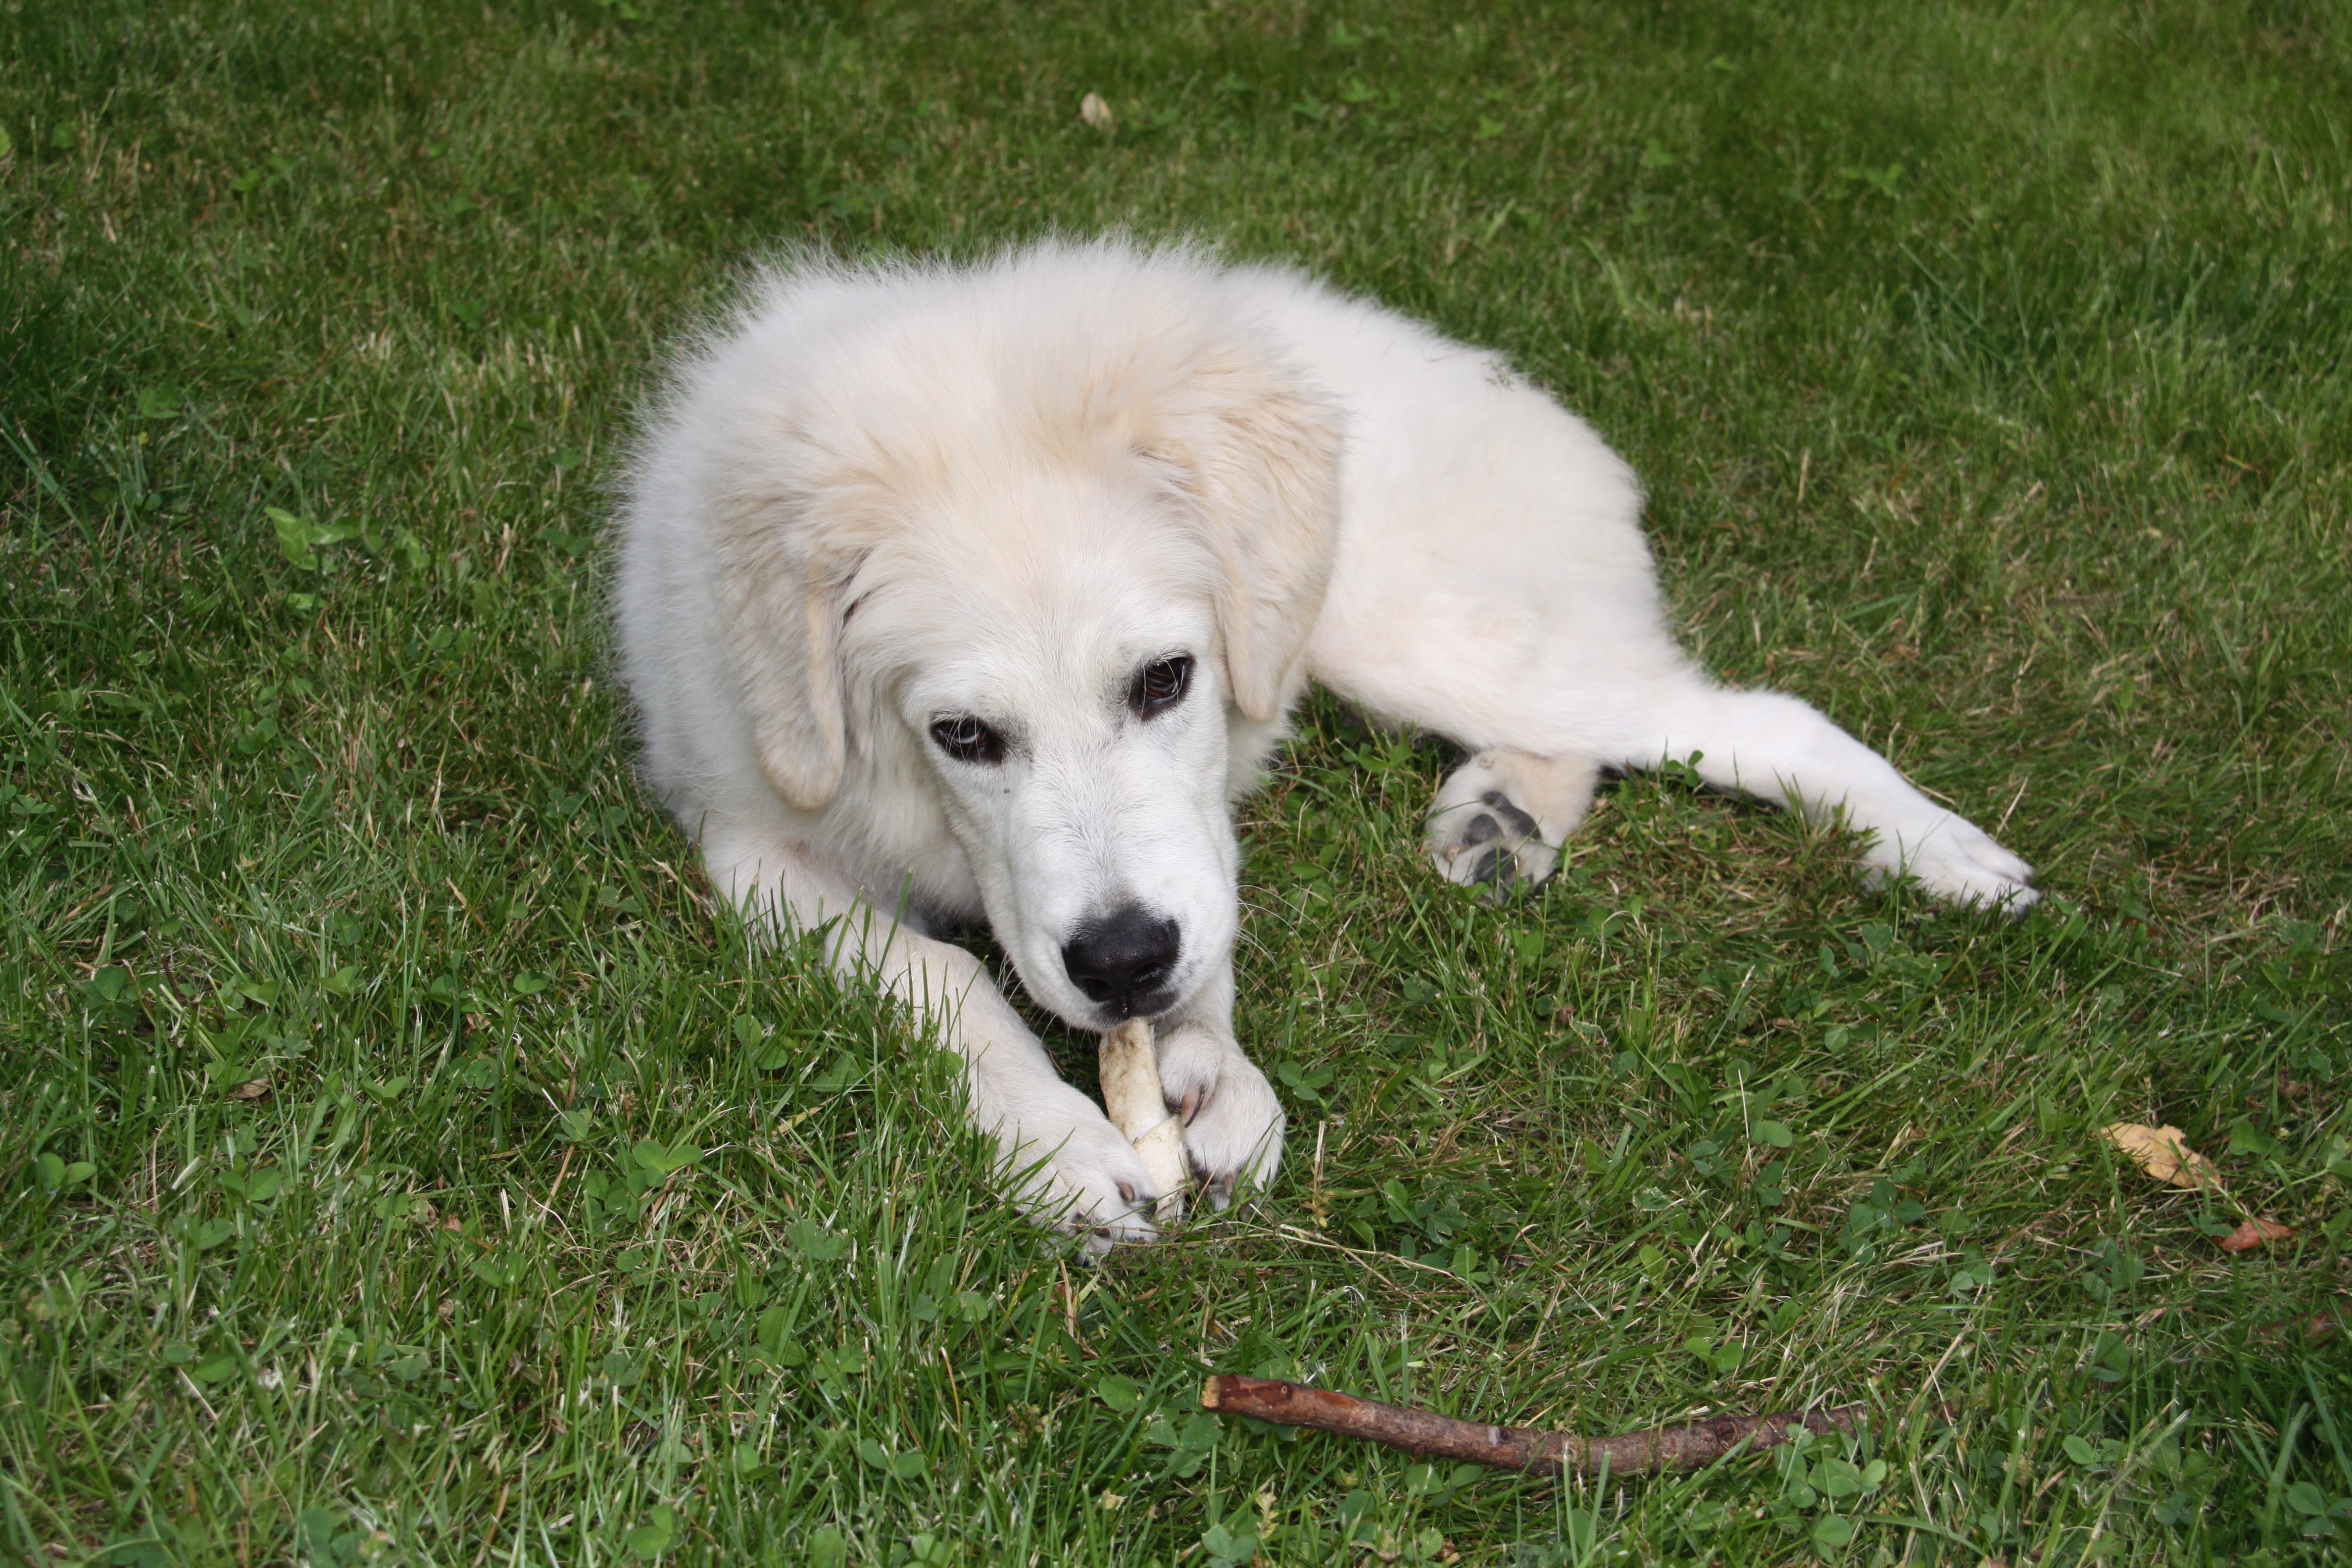
white, play, dog, mammal, golden retriever, vertebrate, dog breed, retriever, berger, dog like mammal, carnivoran, great pyrenees, maremma sheepdog, slovak cuvac